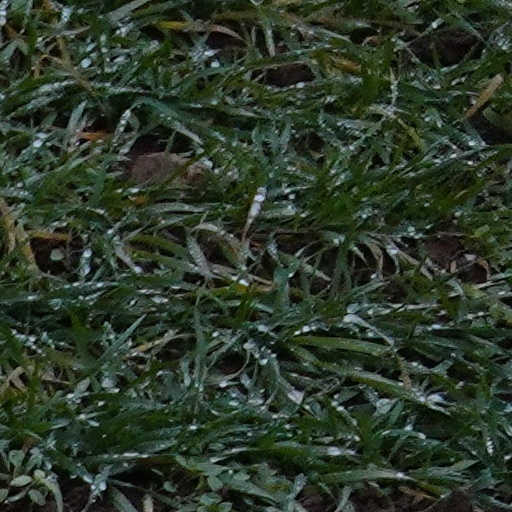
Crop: wheat